Yuhua Hamasaki

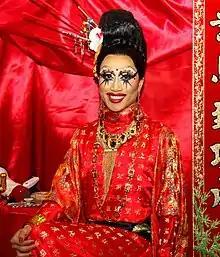
Yuhua at RuPaul's DragCon LA, 2018

Yuhua Hamasaki, or simply known as Yuhua, is the stage name of Yuhua Ou, a Chinese-born American drag queen, singer, actor and reality television personality who came to international attention on the tenth season of "RuPaul's Drag Race" and later the first season of "".